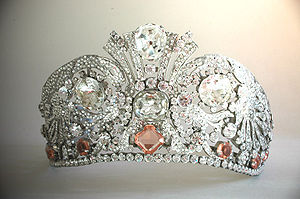
Strass
Strass i en tiara.
Strass eller rhinsten er glitrende krystalsten, som anvendes i smykker og accessories som erstatning for ædelstene som diamanter.